Jim Cummings filmography

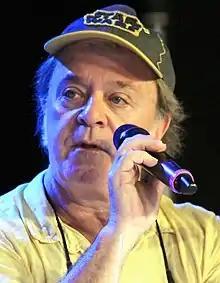
Cummings at MagicCity ComicCon 2015

Jim Cummings is an American voice actor who has appeared in almost 400 roles in films, television and video games.